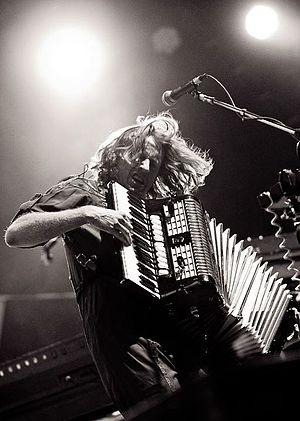
Richard Reed Parry, né le 4 octobre 1977, est un musicien canadien membre de la formation de rock indépendant originaire de Montréal « Arcade Fire », où il joue du tom, du tambourin, des claviers, de la guitare électrique et de l'accordéon.